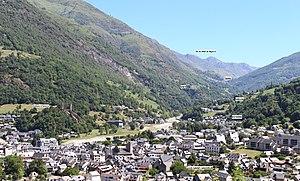
Vallée de Barèges
Le pays Toy est une des sept vallées des Pyrénées françaises du Lavedan, partie sud-occidentale de la Bigorre qui appartient actuellement au département des Hautes-Pyrénées, région Occitanie. La vallée est en partie sud du Lavedan qui regroupe les communes de Barèges, Betpouey, Chèze, Esquièze-Sère, Esterre, Gavarnie-Gèdre, Grust, Luz-Saint-Sauveur, Saligos, Sassis, Sazos, Sers, Viella, Viey et Viscos.